John Andrew Young

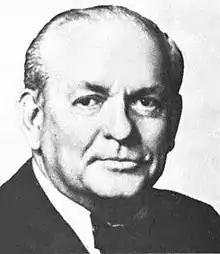
John Andrew Young

John Andrew Young (November 10, 1916 – January 22, 2002) was a Democratic politician from Texas who served in the U.S. House of Representatives from 1957 to 1979.